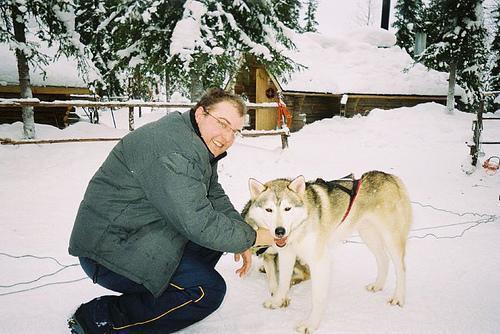
Eskimo_dog